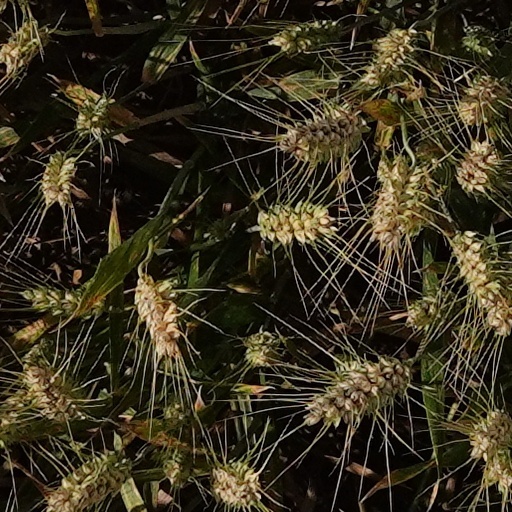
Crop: wheat